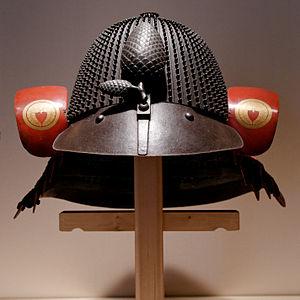
Casque de type hoshi kabuto inscrit par Saotemelesuke, période d'Edo.
Le kabuto est le casque traditionnel de l'armure japonaise, employé par les samouraïs. Il est constitué en forme d'une bombe, composée de diverses plaques en métal forgé et rivetées entre elles, protégeant le sommet du crâne ainsi qu'une série de lamelles souples protégeant le cou. Ces casques pouvaient être ornés d'un maedate et arborer le mon.